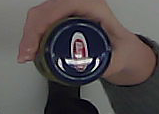
Product: barilla_pesto